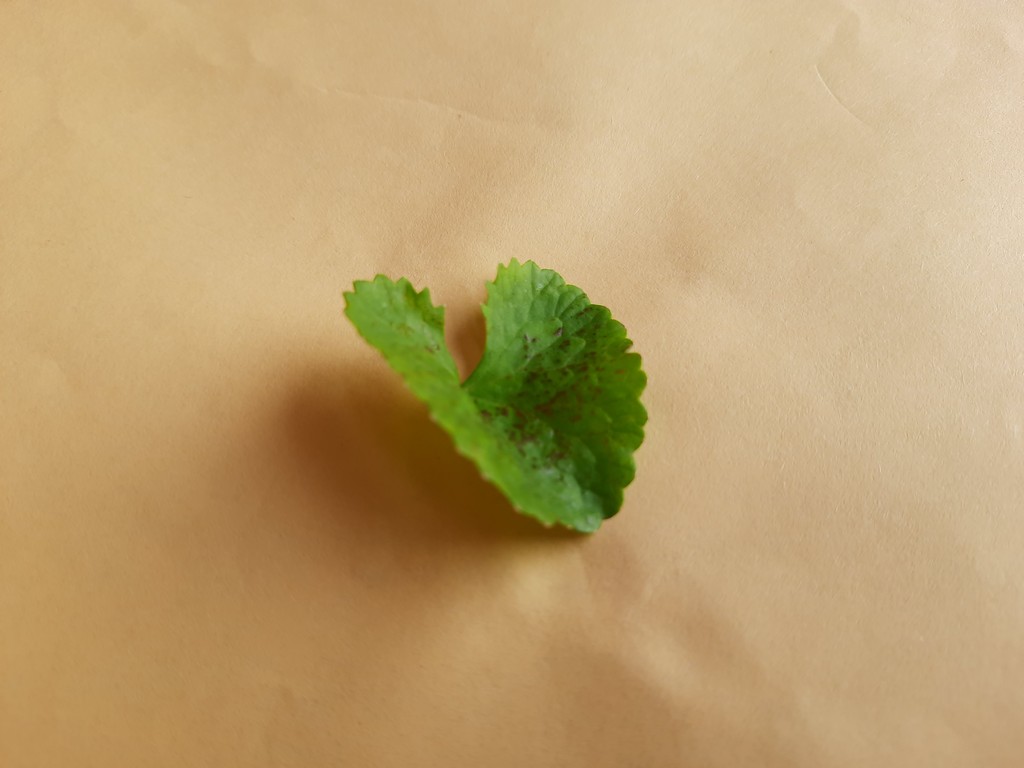
Label: Unhealthy